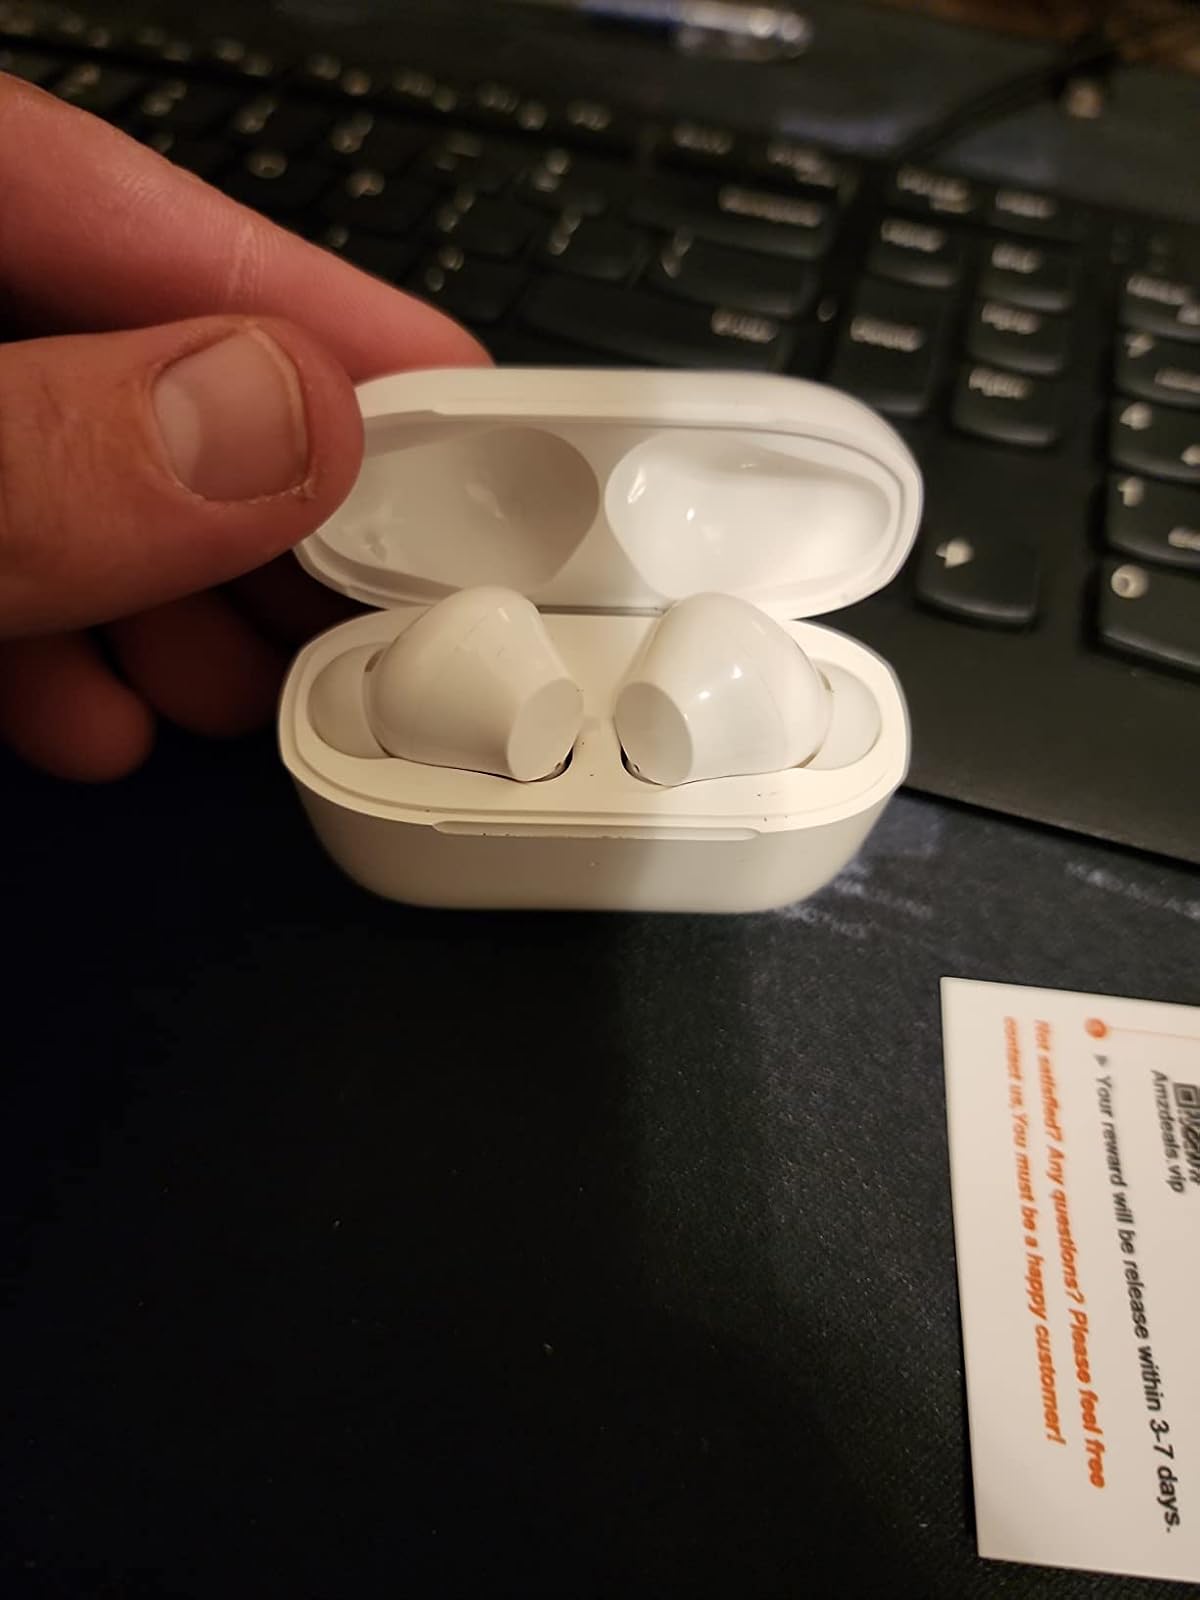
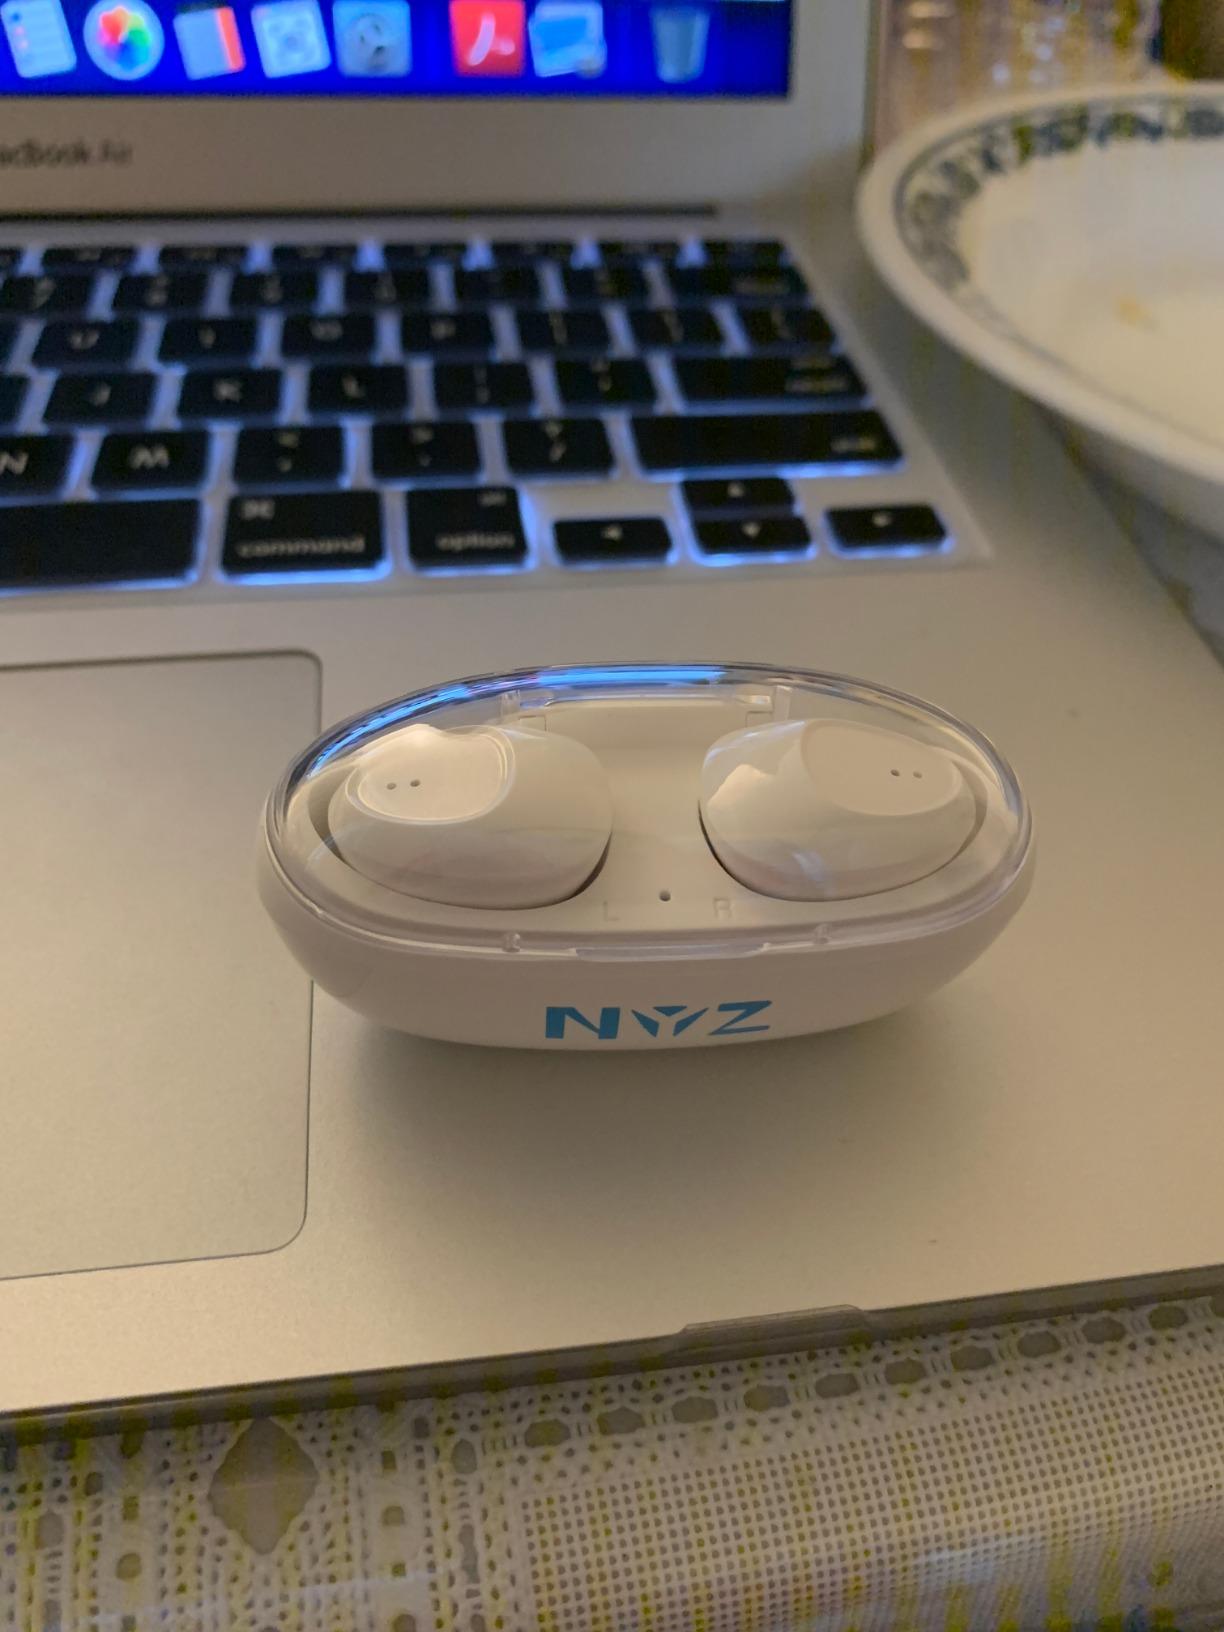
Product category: earbuds
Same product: no